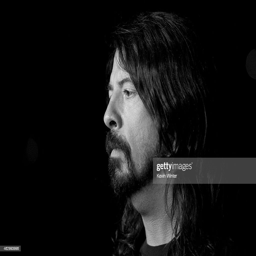
artist rehearses onstage during awards .